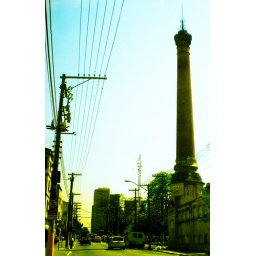
bullet in the blue sky